Tembele

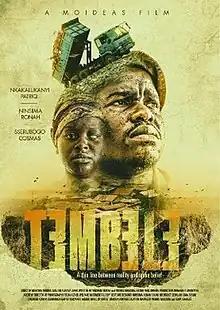
Film poster

Tembele is a 2022 Ugandan mental health drama directed by Morris Mugisha. It is Uganda's first-ever submission to the Academy Award Best International Feature category.